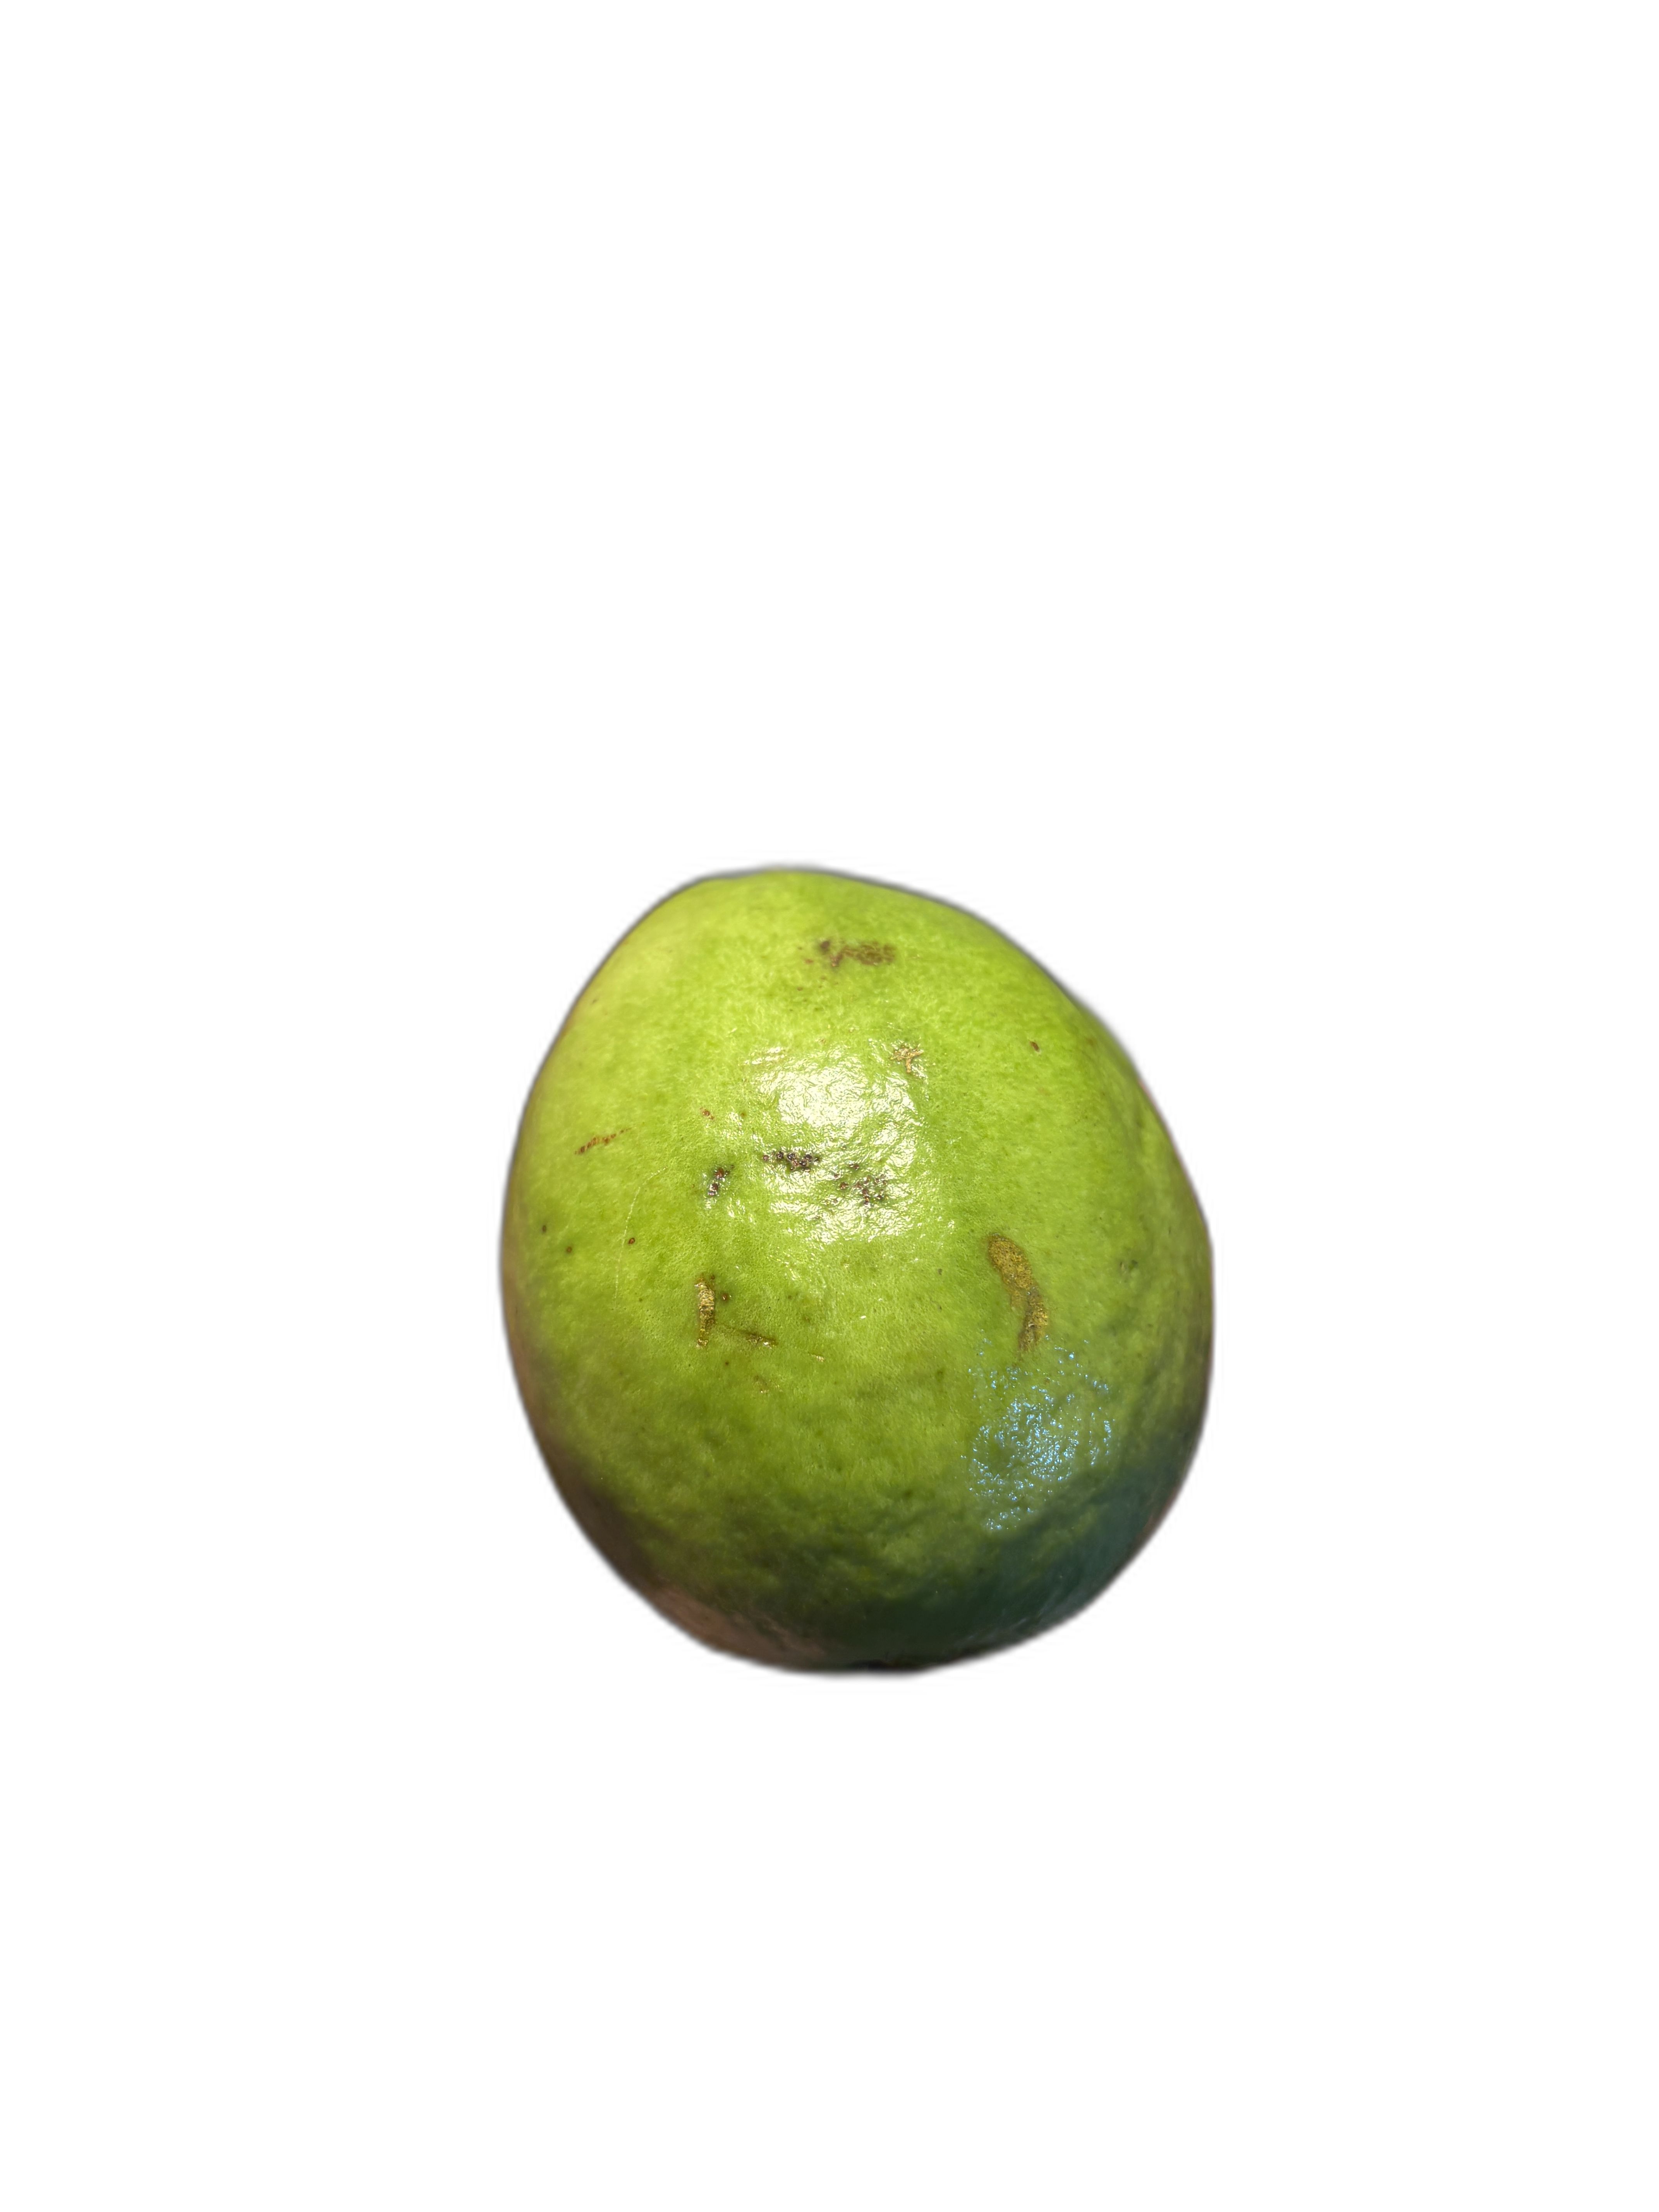
Plant part: fruit
Disease: Anthracnose